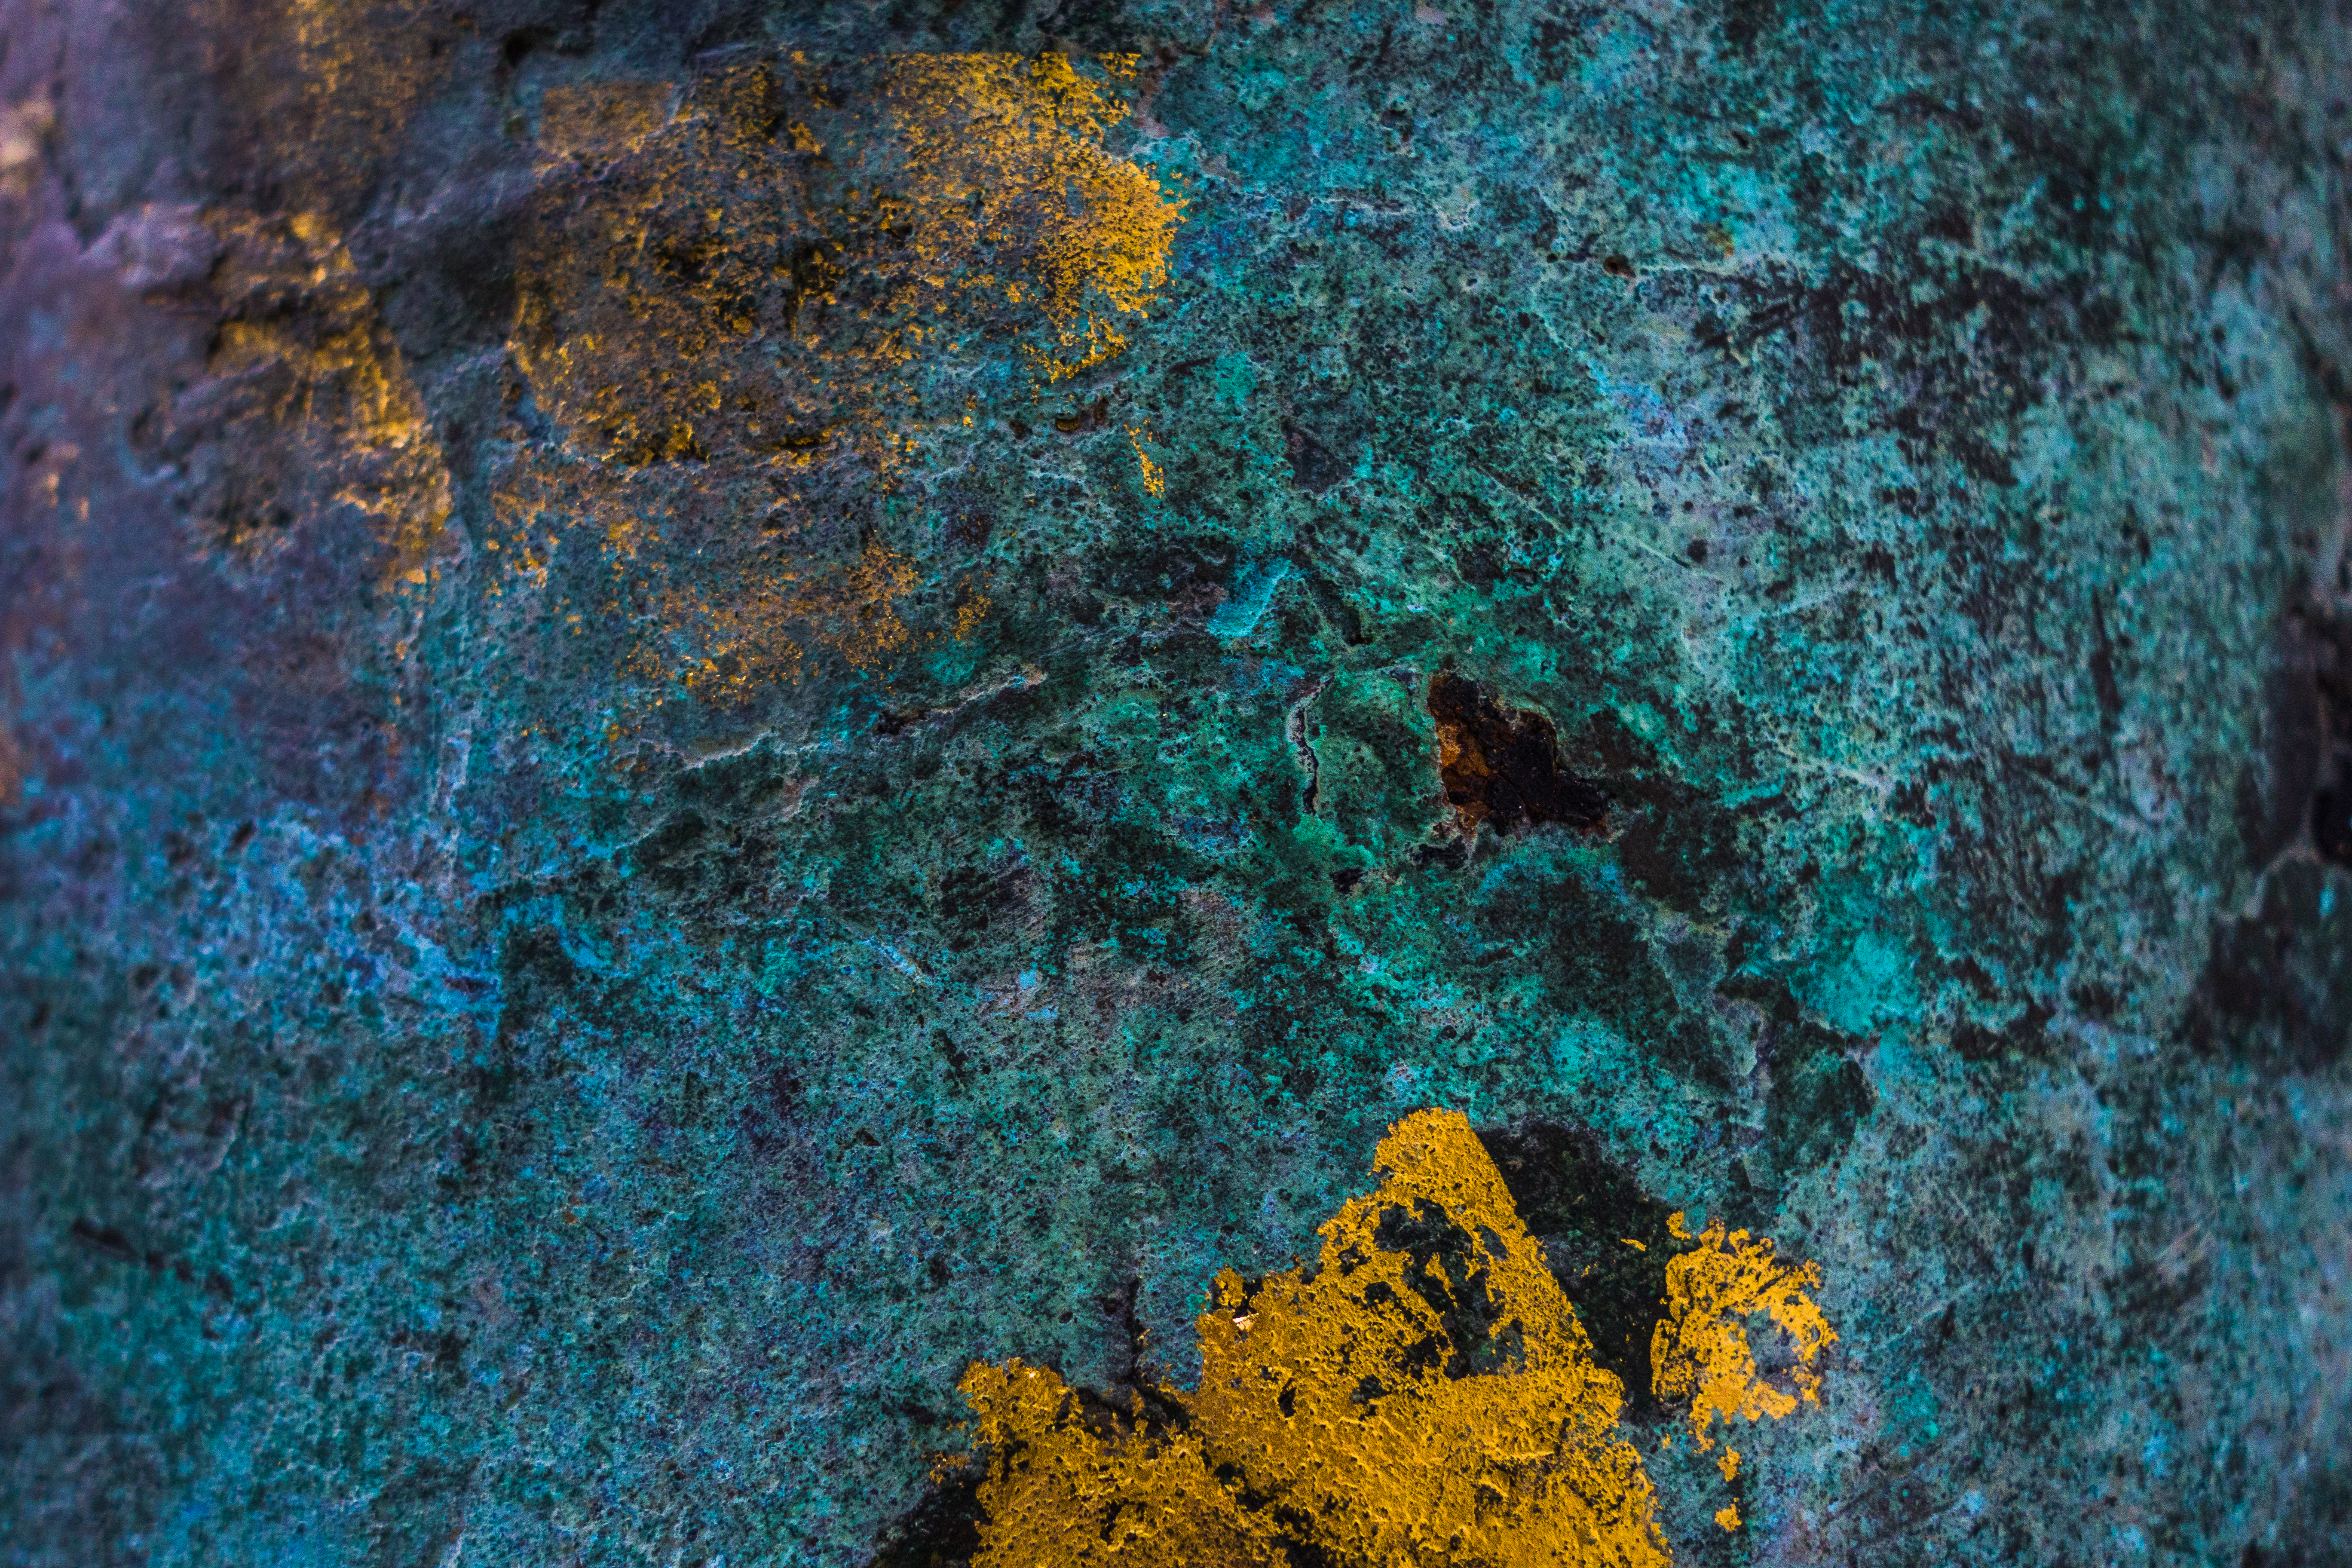
stucco work, thai, art, sculpture, temple, surface, blue, green, turquoise, yellow, teal, rust, Colorfulness, water, tree, painting, organism, pattern, rock, paint, plant